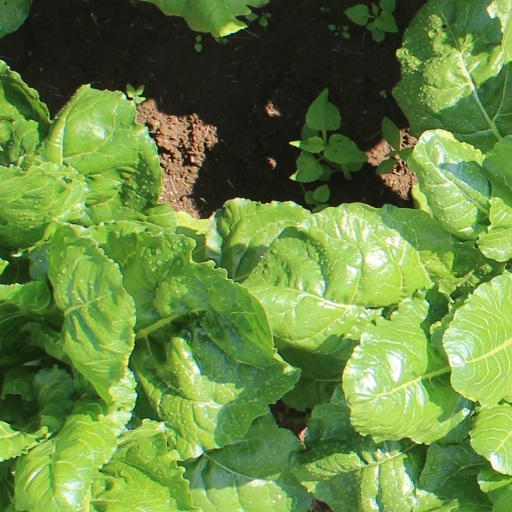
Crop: sugar beet